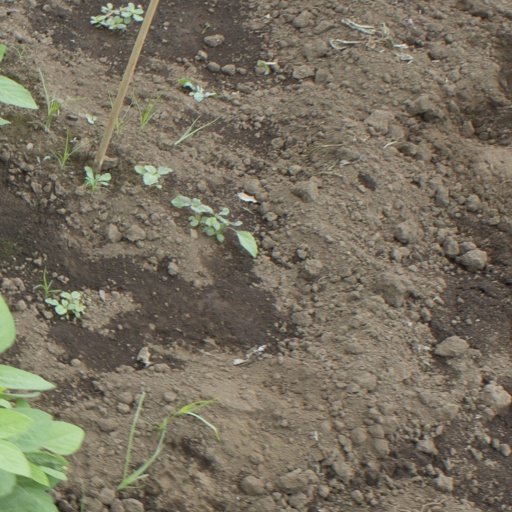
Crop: soybean